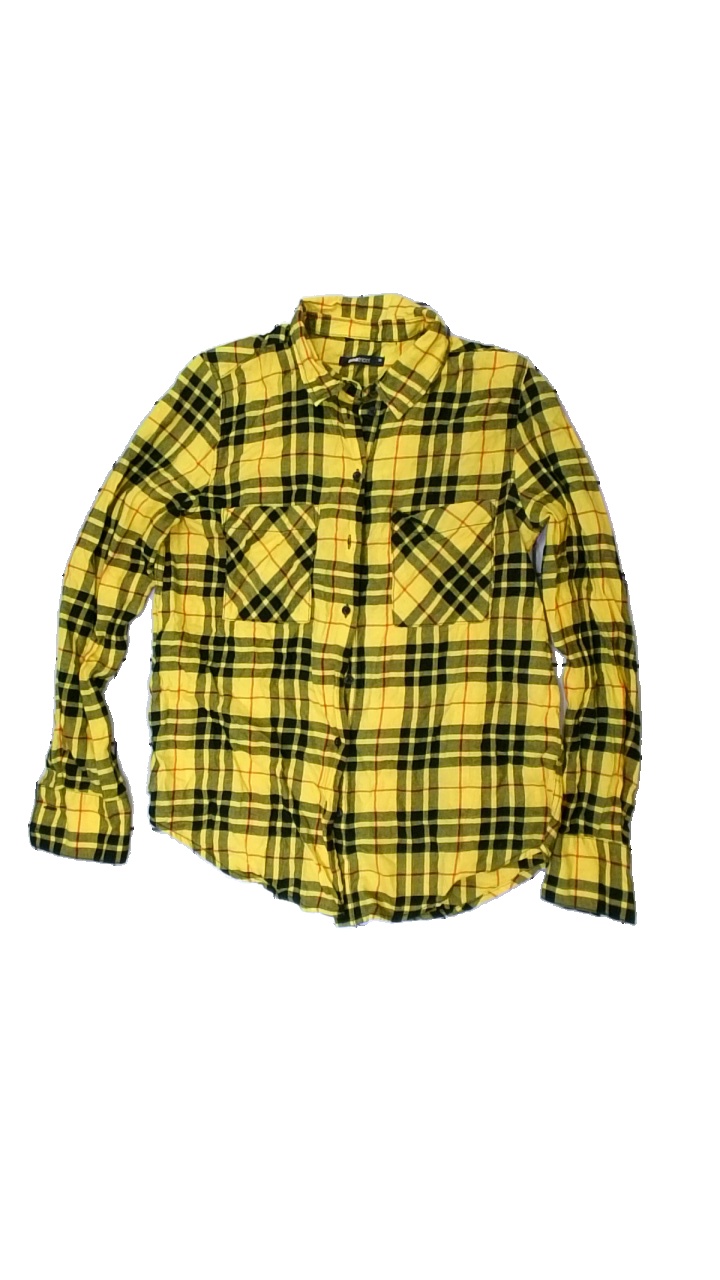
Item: Top (Ladies)
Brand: Chiara Forth
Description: svart långärmad tröja
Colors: Black
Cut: Regular
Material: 100% viscose
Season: All
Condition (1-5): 5
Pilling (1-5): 5
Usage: Reuse
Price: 50-100